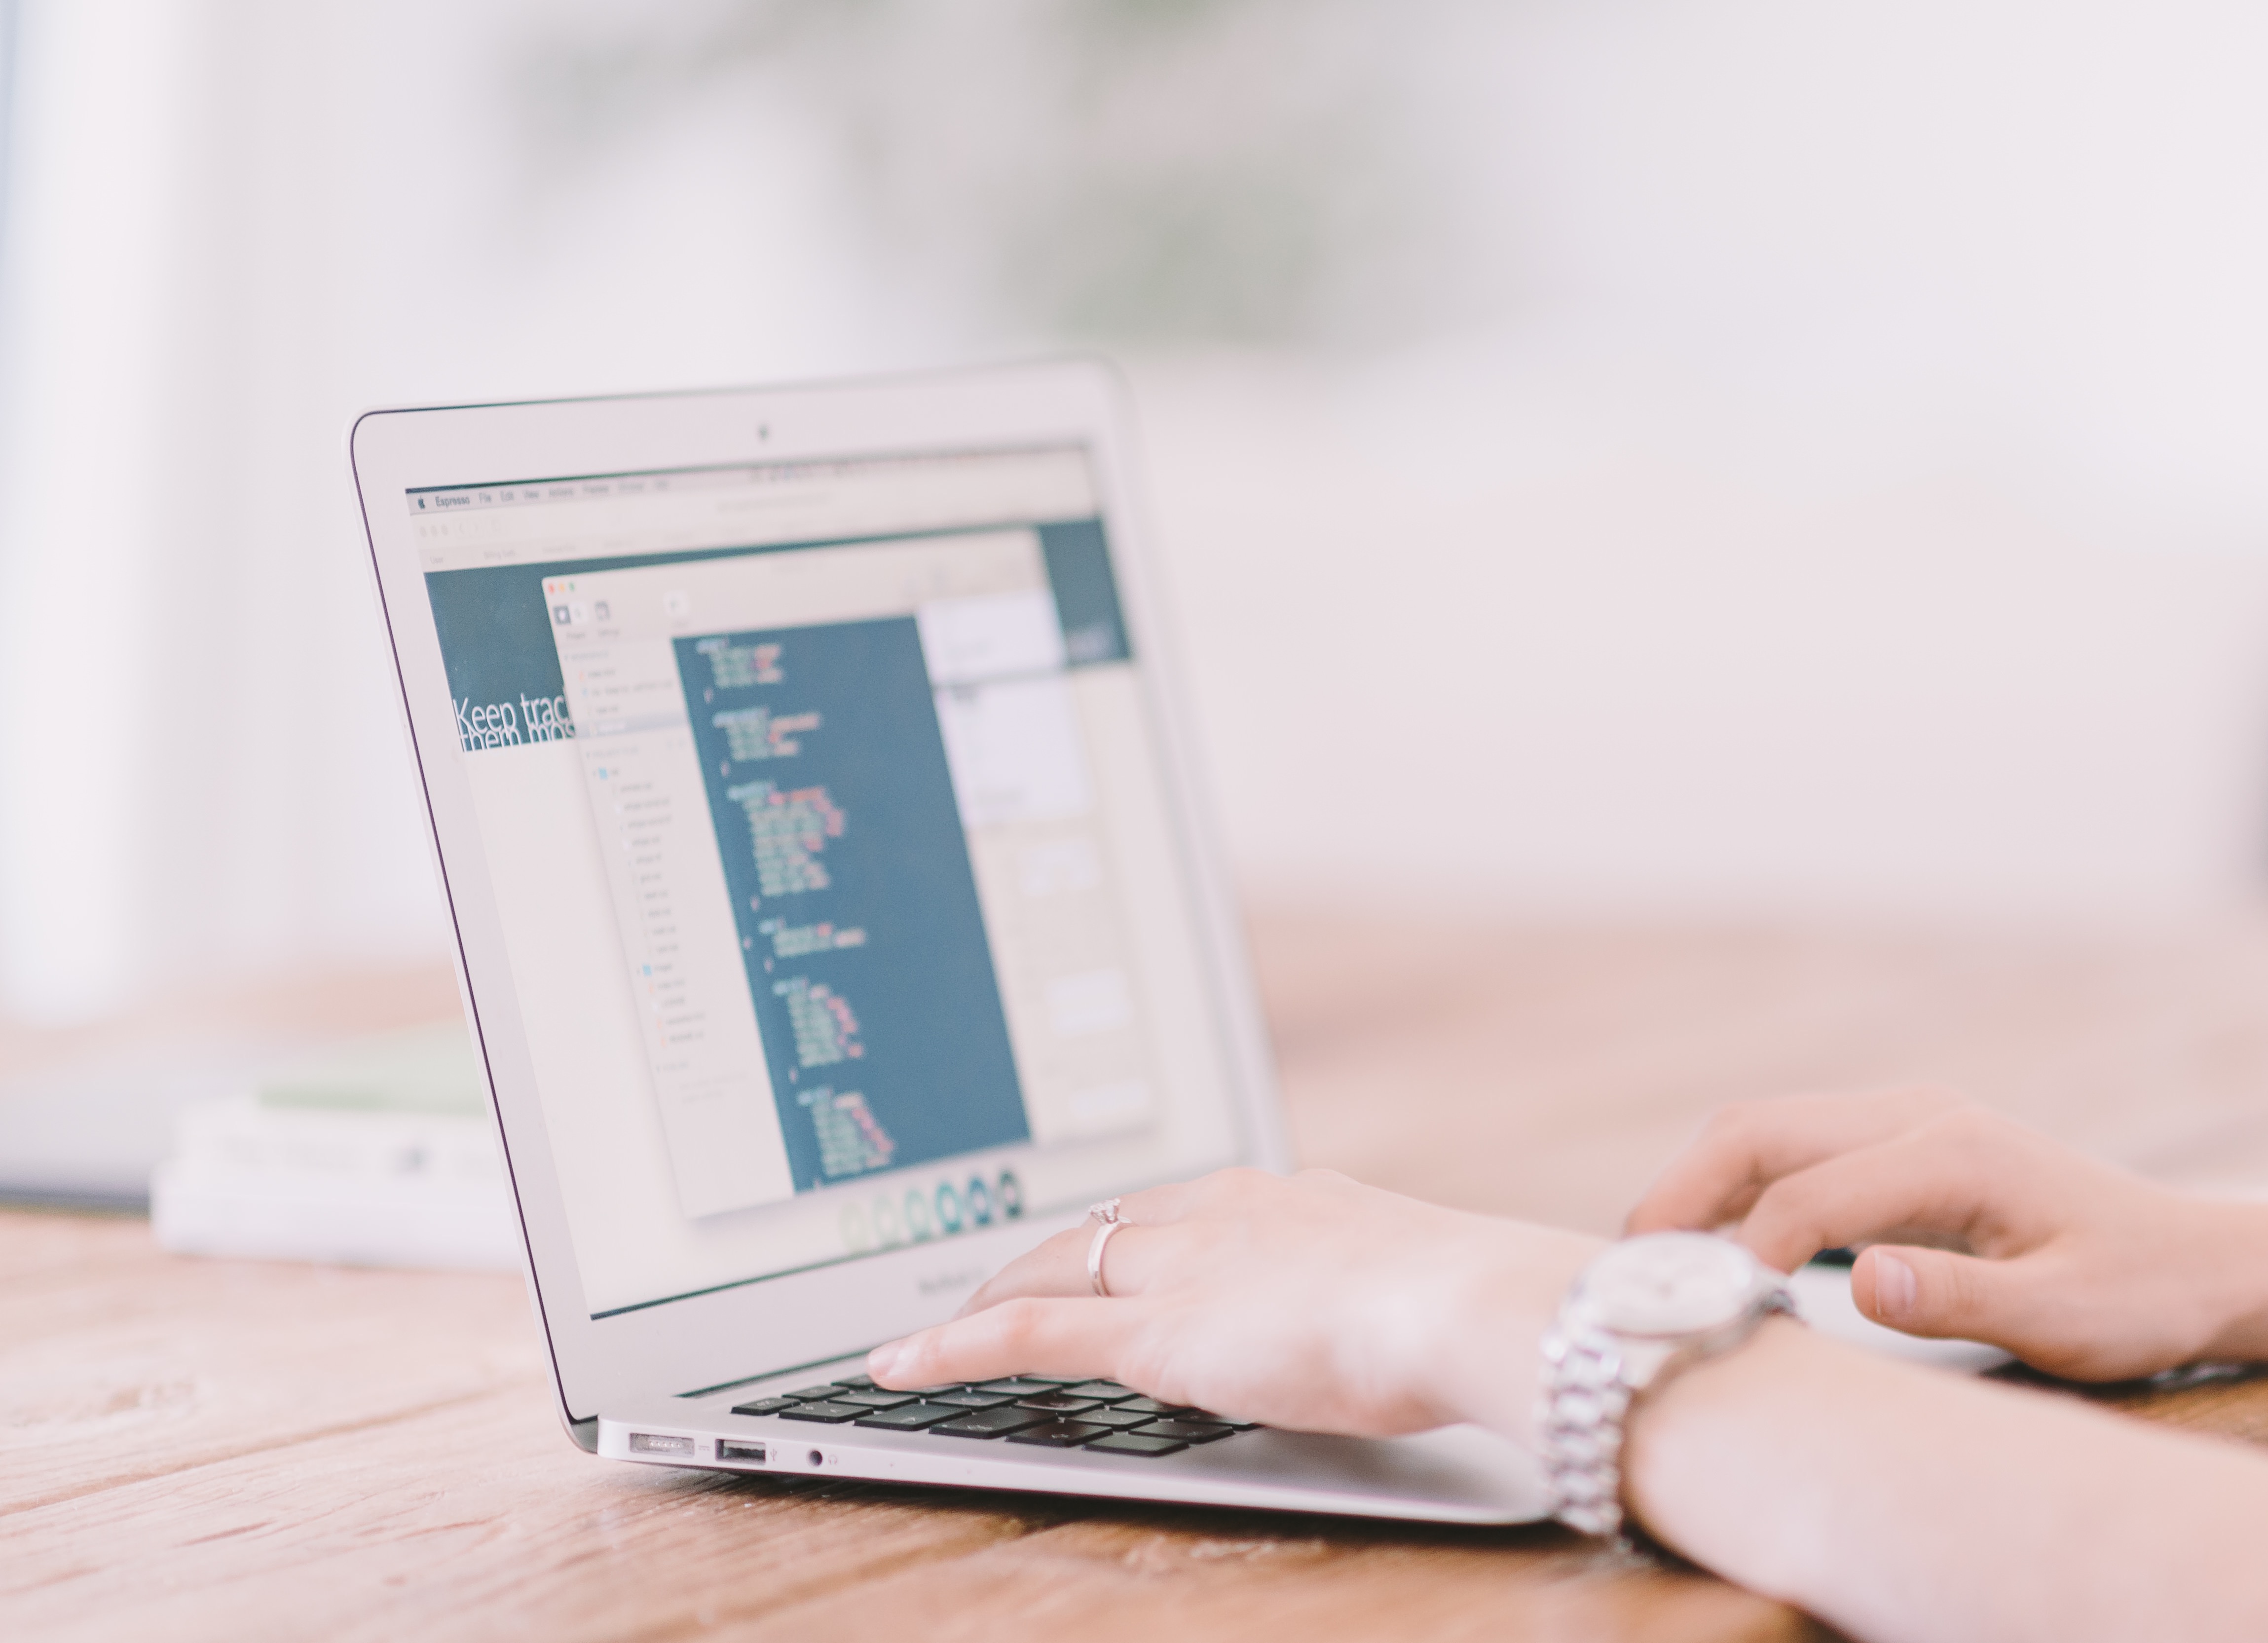
laptop, computer, writing, hand, screen, apple, typing, working, brand, product, cash, macbook air, hands, skin, document